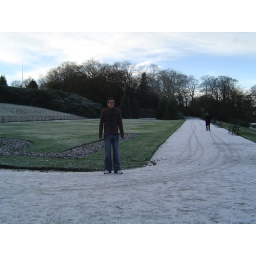
Queenspark flower beds in December